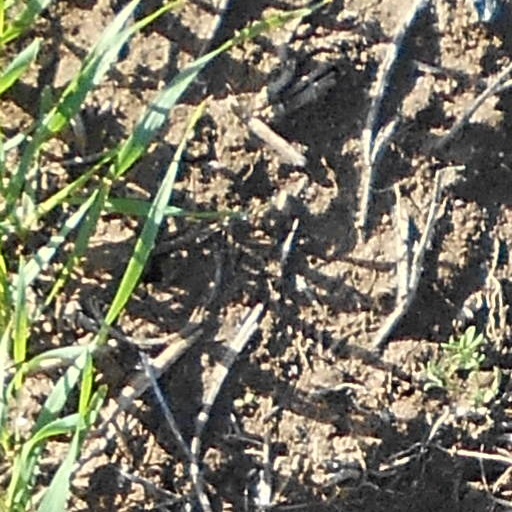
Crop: wheat